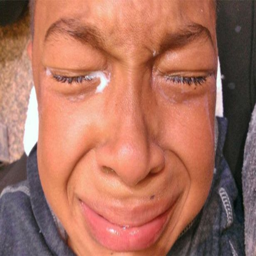
person was pepper sprayed by police during a demonstration .